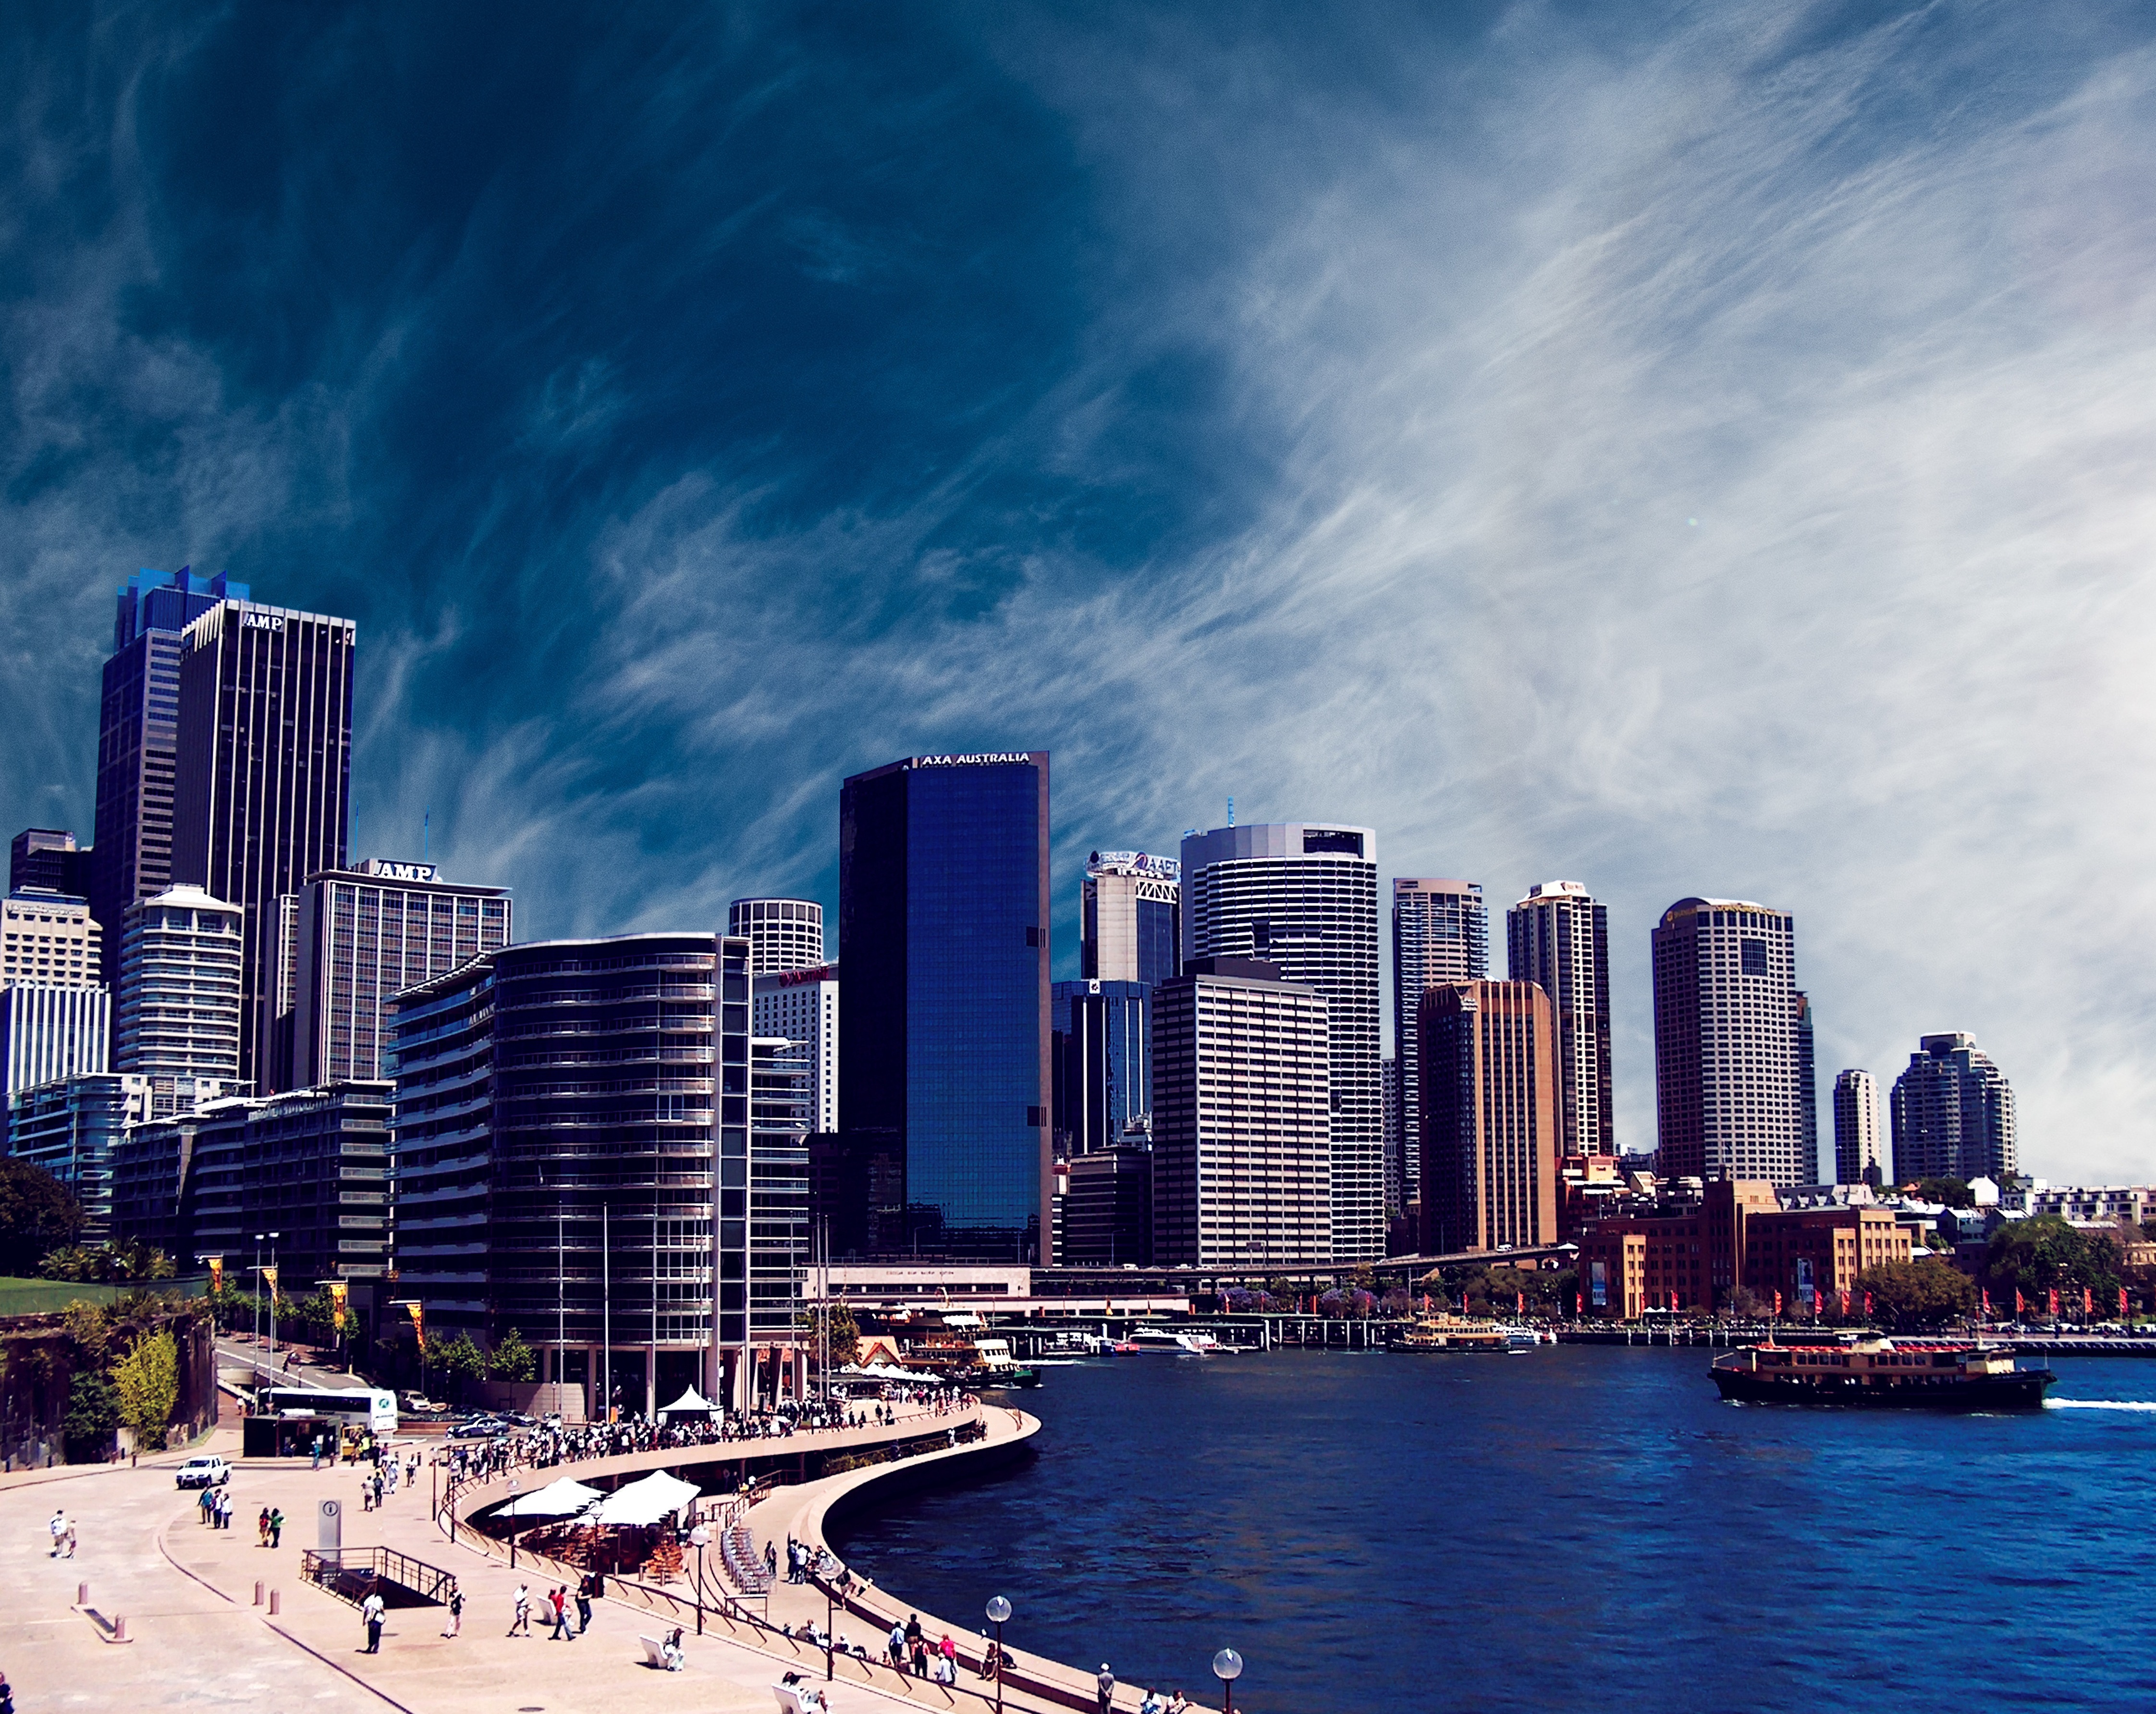
landscape, sea, water, ocean, horizon, people, sky, skyline, city, skyscraper, river, ship, cityscape, downtown, summer, vacation, dusk, evening, reflection, scenic, holiday, landmark, harbor, blue, tourism, leisure, tower block, blue sky, outdoors, fun, buildings, resort, boats, metropolis, city skyline, summer vacation, summer fun, urban area, geographical feature, human settlement, metropolitan area